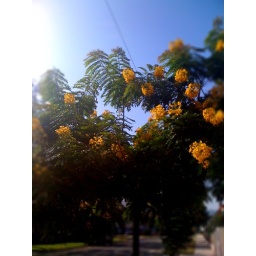
Flowering yellow tree in Los Angeles